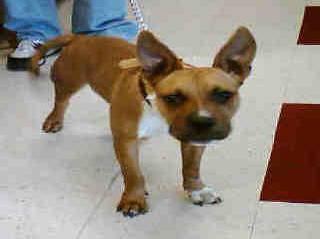
dog